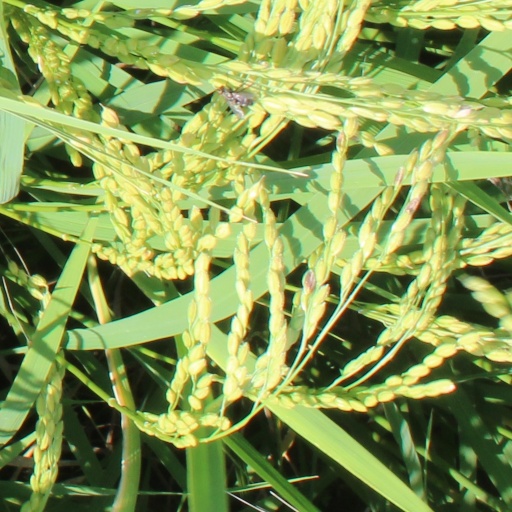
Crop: rice